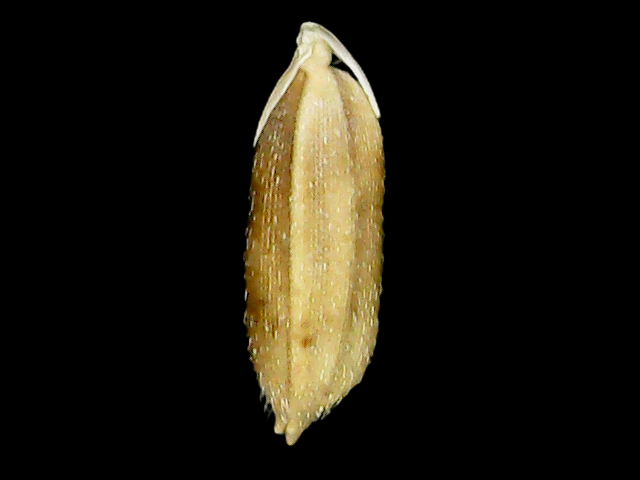
Rice variety: Bd51